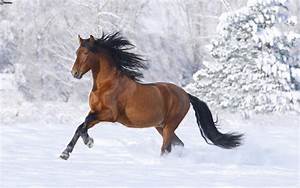
Label: cavallo